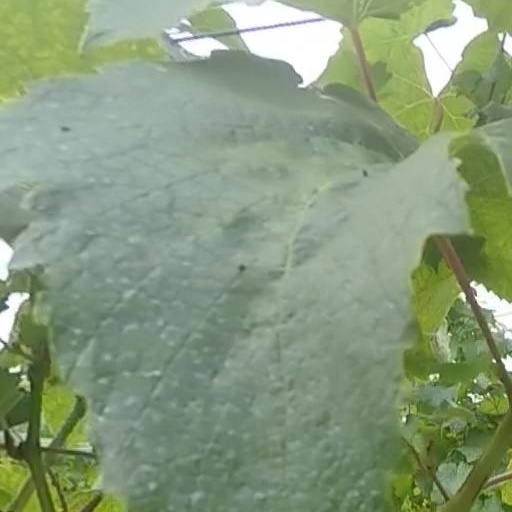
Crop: grape